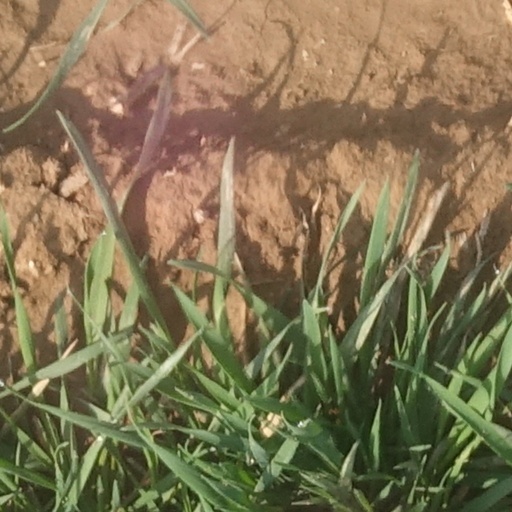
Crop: wheat